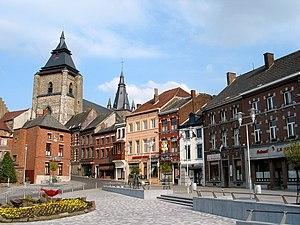
Soignies (Belgique), la collégiale Saint-Vincent (Xe siècle) et l'espace fleuri de la Place Verte.
Soignies est une ville francophone de Belgique, située en Région wallonne, chef-lieu d'arrondissement en province de Hainaut. La ville de Soignies est une cité millénaire fondée au VIIᵉ siècle par Vincent Madelgaire. L'entité de Soignies est composée depuis la fusion des communes en 1977 des villages d'Horrues, de Naast, de Thieusies, de Casteau, de Neufvilles et de Chaussée-Notre-Dame-Louvignies. Soignies est considérée comme le centre européen de la pierre de taille.
La Collégiale Saint-Vincent est un édifice religieux catholique sis au cœur de la ville de Soignies, en Belgique. Remplaçant une église primitive du VIIe siècle et dédiée à saint Vincent de Soignies, l’édifice actuel - dans ses parties les plus anciennes -- date du XIe siècle. Devenue 'collégiale' à une date inconnue, l’église est paroisse principale de la ville de Soignies. Elle est inscrite au Patrimoine majeur de Wallonie.